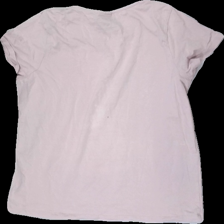
View: back
Type: T-shirt
Category: Ladies
Brand: Isolde
Colors: Pink
Material: 100% cotton
Cut: Regular, C-collar
Size: XL
Season: All
Stains: Major
Price range: <50
Recommended usage: Export